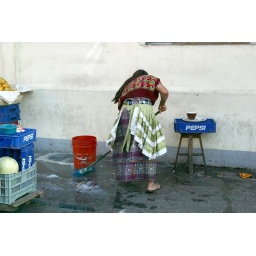
Mayan woman in traditional attire cleaning the street around a fruit vendor site in Guatemala City.